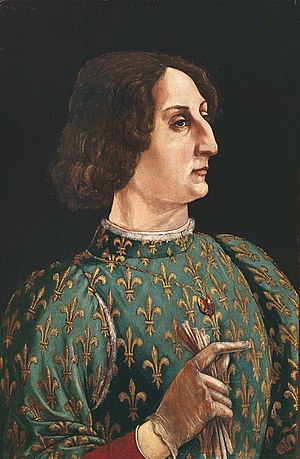
Galeazzo Maria Sforza
Galeazzo Maria Sforza var hertug af Milano og far til Catharina Sforza, hertuginde af Forlì og Imola.